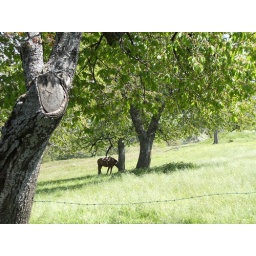
horse under the cherry tree